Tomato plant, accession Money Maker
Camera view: bottom (45 deg); turntable rotation: 30 degrees
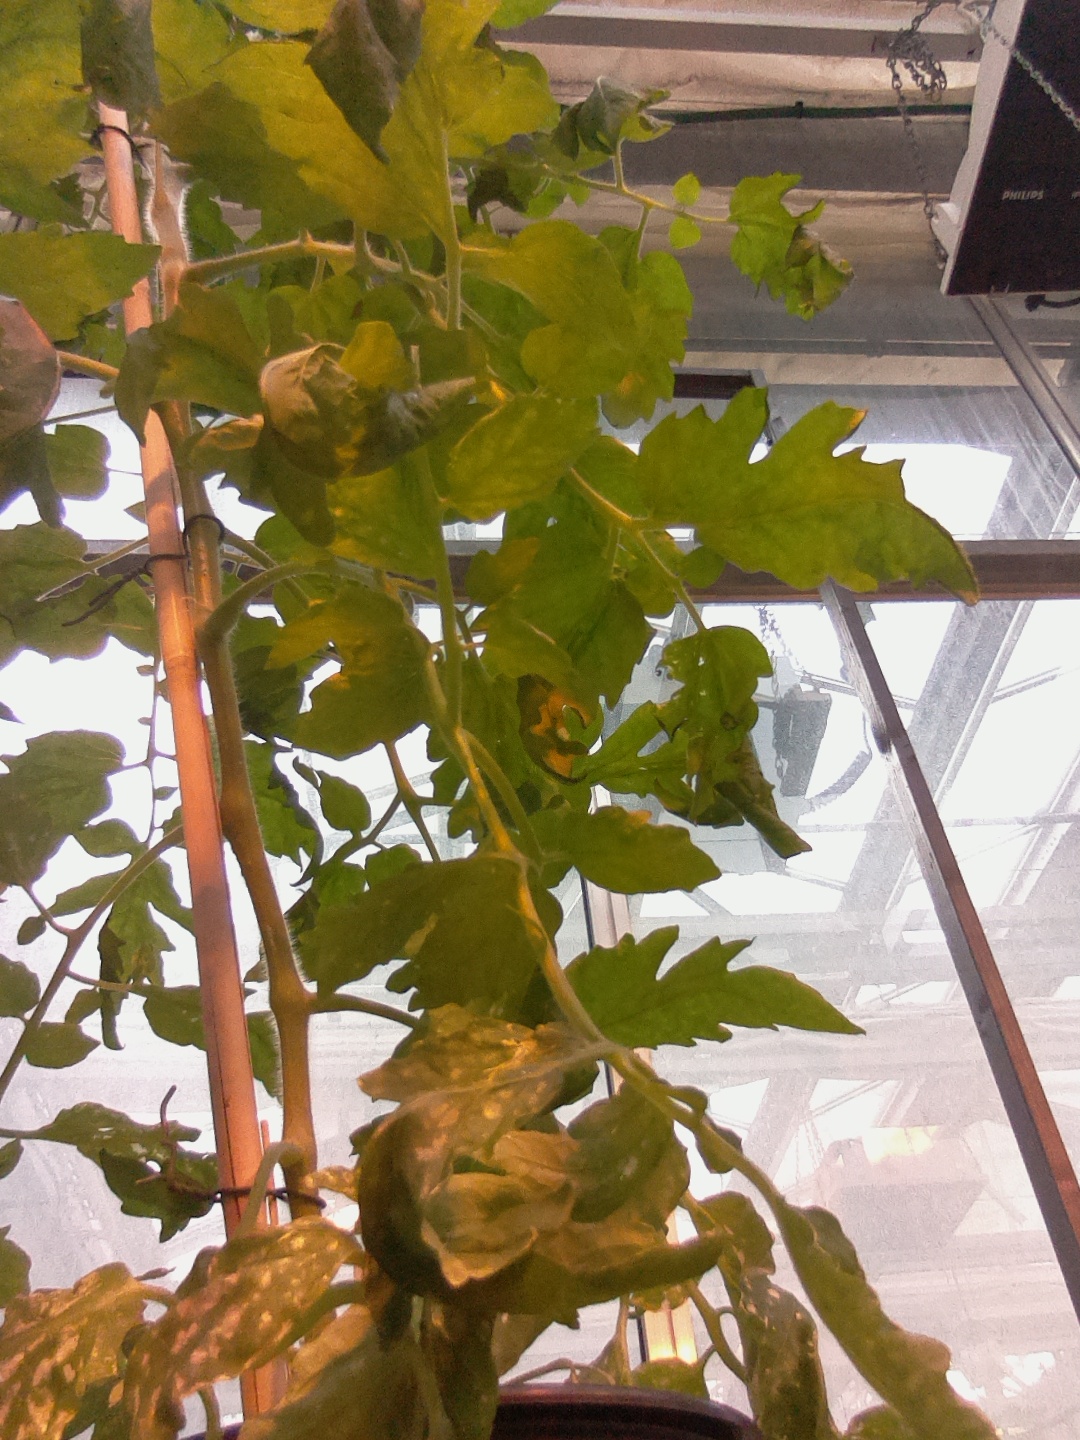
BBCH growth stage 65: Full flowering, 50%-60% of flowers open, first petals falling